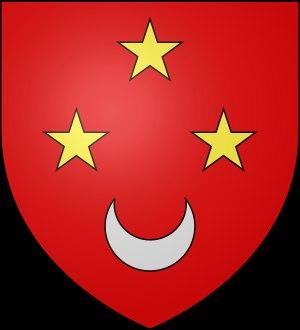
Le Luc est une commune française située dans le département du Var, en région Provence-Alpes-Côte d'Azur.